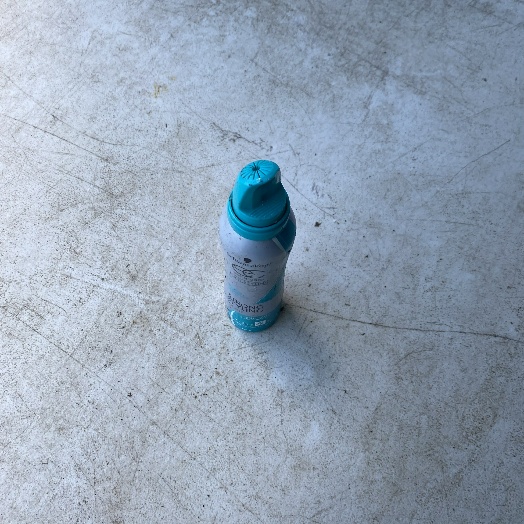
Label: Metal